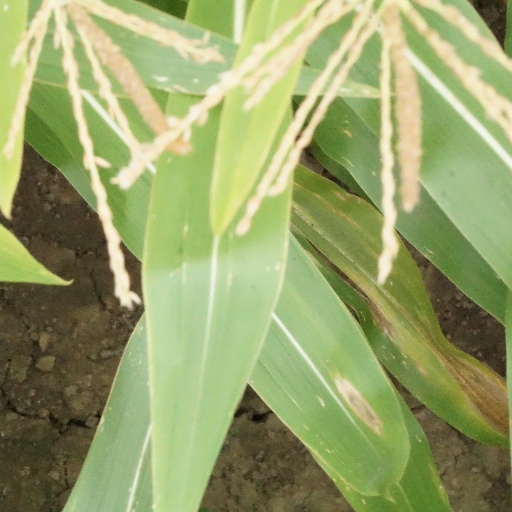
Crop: maize; corn